Second Intifada

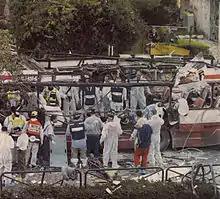
The aftermath of a bus bombing in Haifa in 2003

Following an Israeli intelligence report stating that Yasir Arafat had paid $20,000 to al-Aqsa Martyrs' Brigades, the United States demanded democratic reforms in the Palestinian Authority, as well the appointment of a prime minister independent of Arafat. On 13 March 2003, following U.S. pressure, Arafat appointed Mahmoud Abbas as Palestinian prime minister.